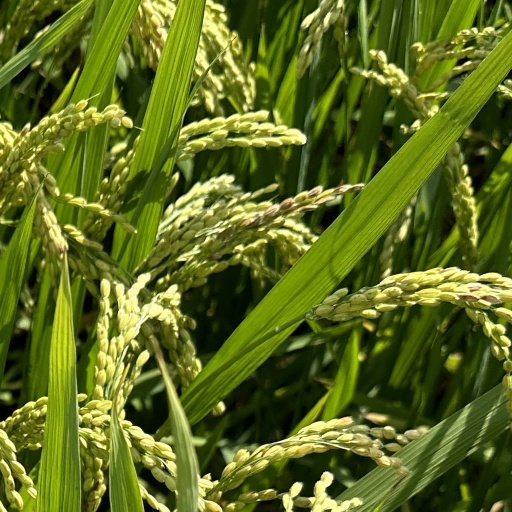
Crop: rice